A Guide to the Scientific Knowledge of Things Familiar

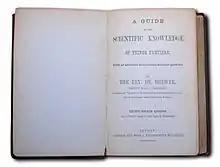
Title page from the 38th edition published in 1880

A Guide to the Scientific Knowledge of Things Familiar, also known as The Guide to Science or Brewer's Guide to Science, is a book by Ebenezer Cobham Brewer presenting explanations for common phenomena. First published in the United Kingdom around 1840, the book is laid out in the style of a catechism and proved very popular. 47 editions were printed by 1905 in English alone and translations made into various other languages. A revised version was produced for the US market which was digitised and republished in 2005 as part of "Making of America IV: the American voice, 1850–1877".